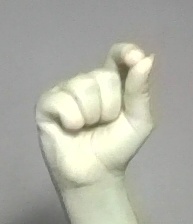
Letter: fa